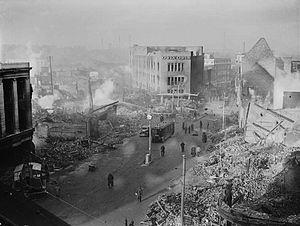
L'opération Mondscheinsonate fut le nom donné par l'armée de l'air allemande au raid de bombardement de la ville de Coventry, dans le centre de l'Angleterre, dans la nuit du 14 au 15 novembre 1940, au cours du Blitz. Le nom de l'opération est dû à la pleine lune qui régnait pendant cette même nuit. La sonate dite Au clair de lune est une partition très célèbre de Beethoven. Elle n’a strictement aucun lien avec l’idée de guerre.